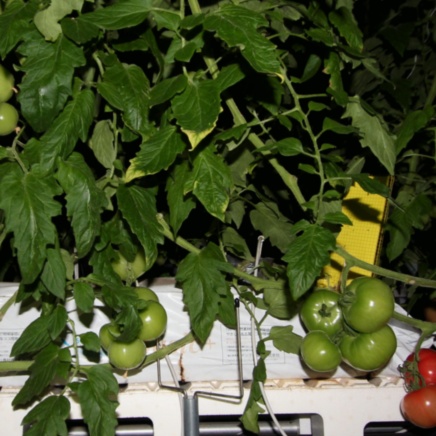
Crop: tomato